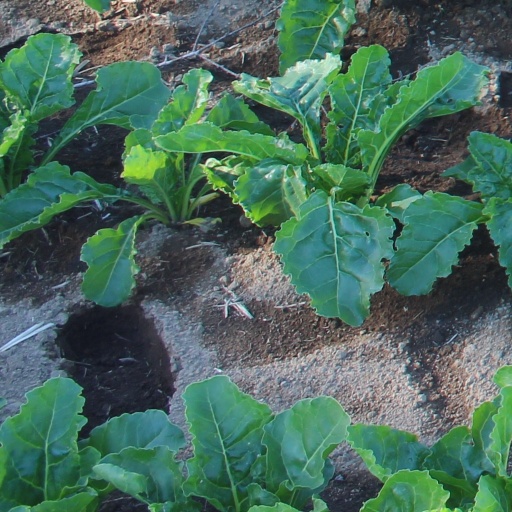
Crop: sugar beet